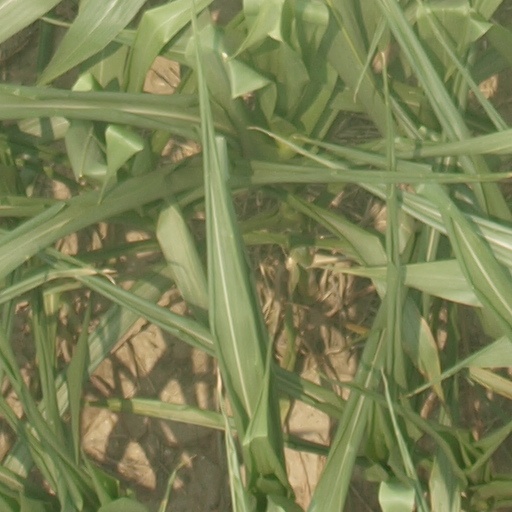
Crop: maize; corn